CMLL Universal Championship (2017)

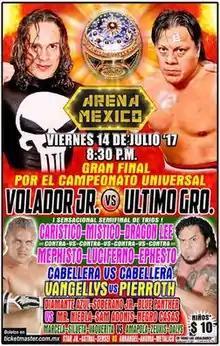
Poster for the 2017 finals

The CMLL Universal Championship (2017) was a professional wrestling tournament produced and scripted by "Consejo Mundial de Lucha Libre" (CMLL; "World Wrestling Council"). The tournament started on June 30, 2017 and ran for three "Super Viernes" shows with the finals taking place on July 14, 2017 at Arena México in Mexico City, Mexico. The CMLL Universal Championship is an annual tournament exclusively for wrestlers who hold a CMLL-recognized championship at the time of the tournament. The tournament was first held in 2009, making the 2017 version the ninth overall tournament. Being a professional wrestling tournament, it is not won legitimately; it is instead won via predetermined outcomes to the matches that is kept secret from the general public.